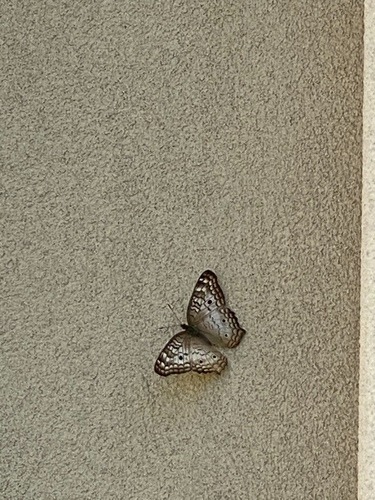
Scientific name: Anartia jatrophae
Common name: White peacock
Family: Nymphalidae
Order: Lepidoptera
Pollinator type: Primary pollinator
Habitat: Gardens, parks, and open areas
Geographic range: Southern United States to Argentina
Conservation status: Least Concern